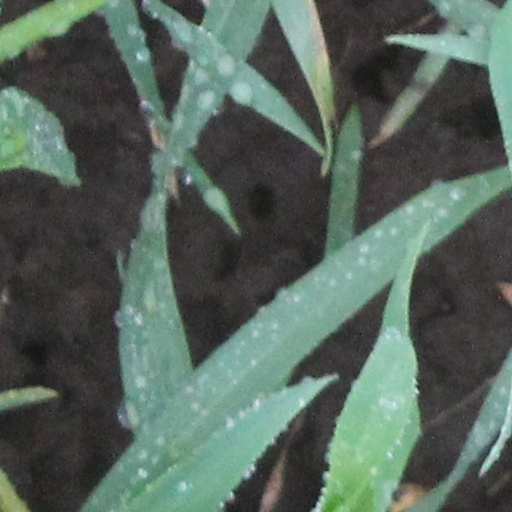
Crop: wheat